Sam Elliott

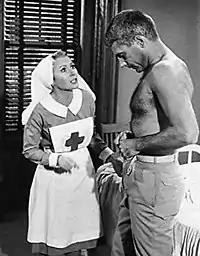
Elliott with Juliet Mills in "Once an Eagle" (1976)

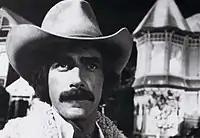
Elliott in "Aspen" (1977)

Elliott began his career as a character actor; his appearance, voice, and bearing were well-suited to Westerns. In 1969, he earned his first television credit as Dan Kenyon in "Judd for the Defense" in the episode "The Crystal Maze".